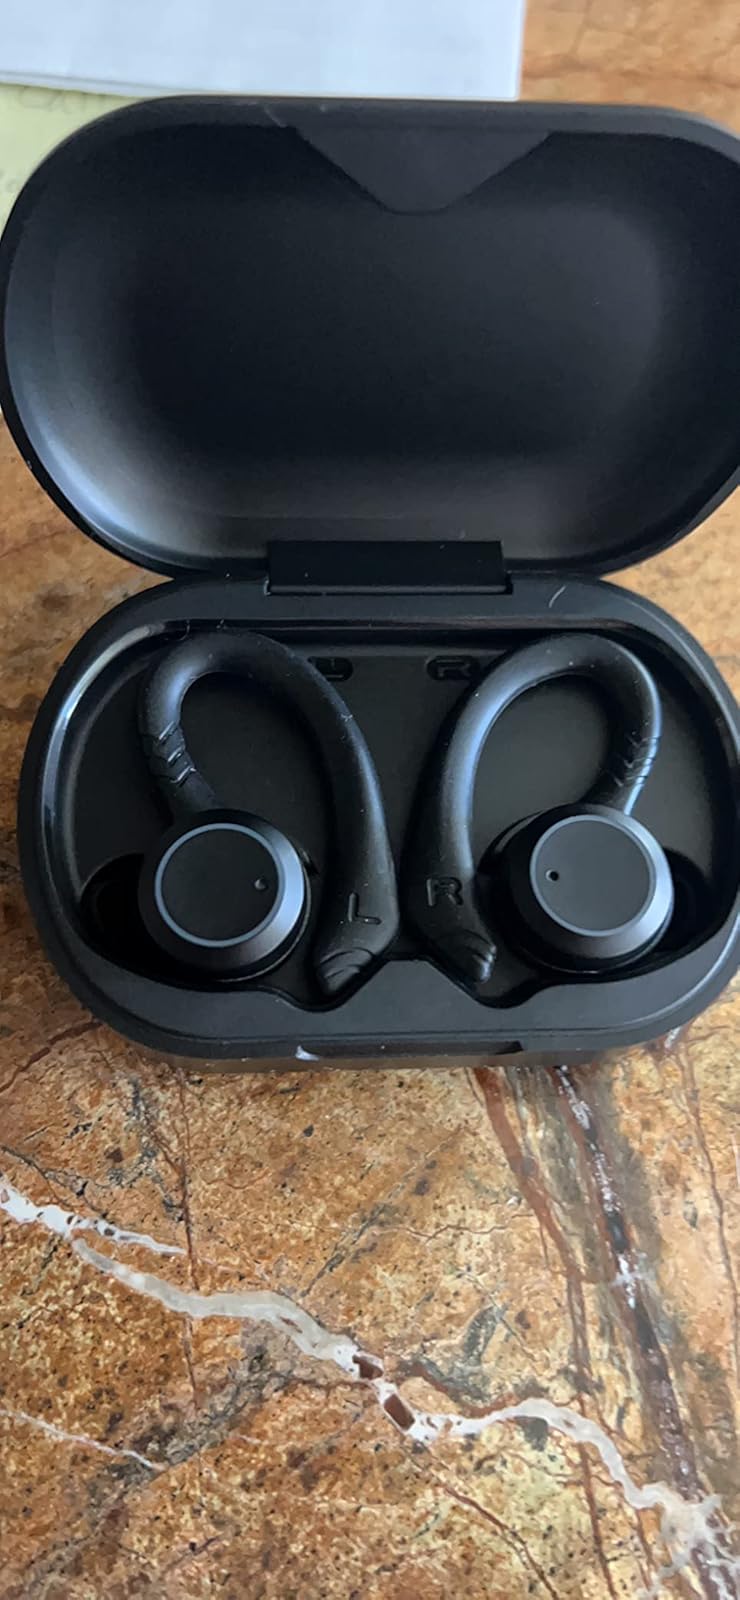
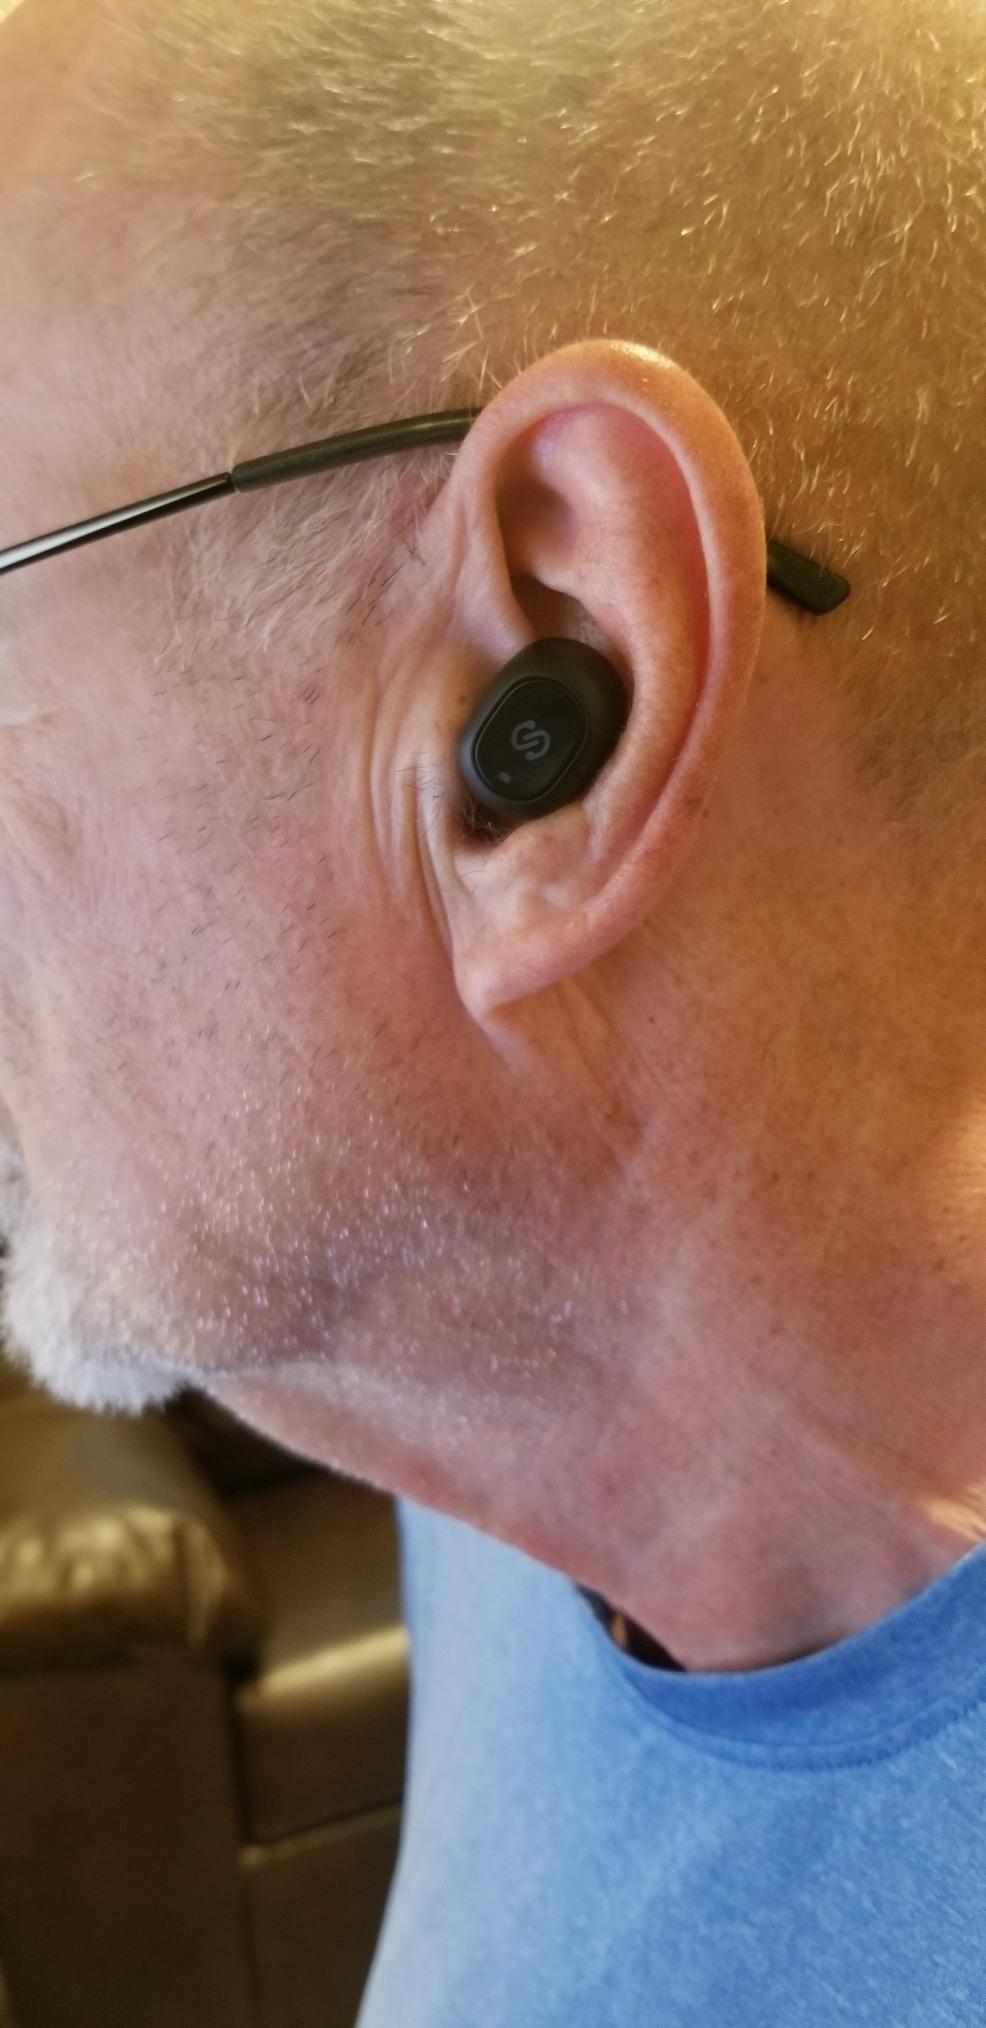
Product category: earbuds
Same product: no